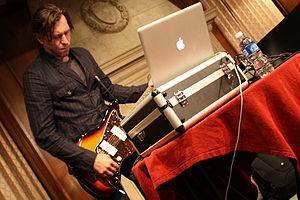
Christian Fennesz, souvent crédité sous le nom d'artiste Fennesz, est un guitariste et compositeur autrichien spécialisé dans la musique électronique, né le 25 décembre 1962 à Vienne.